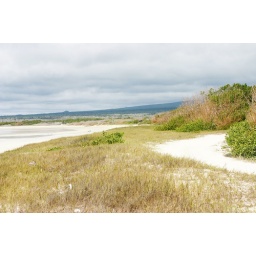
Where road almost meets beach in Isabela Galapagos.